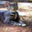
Label: cat